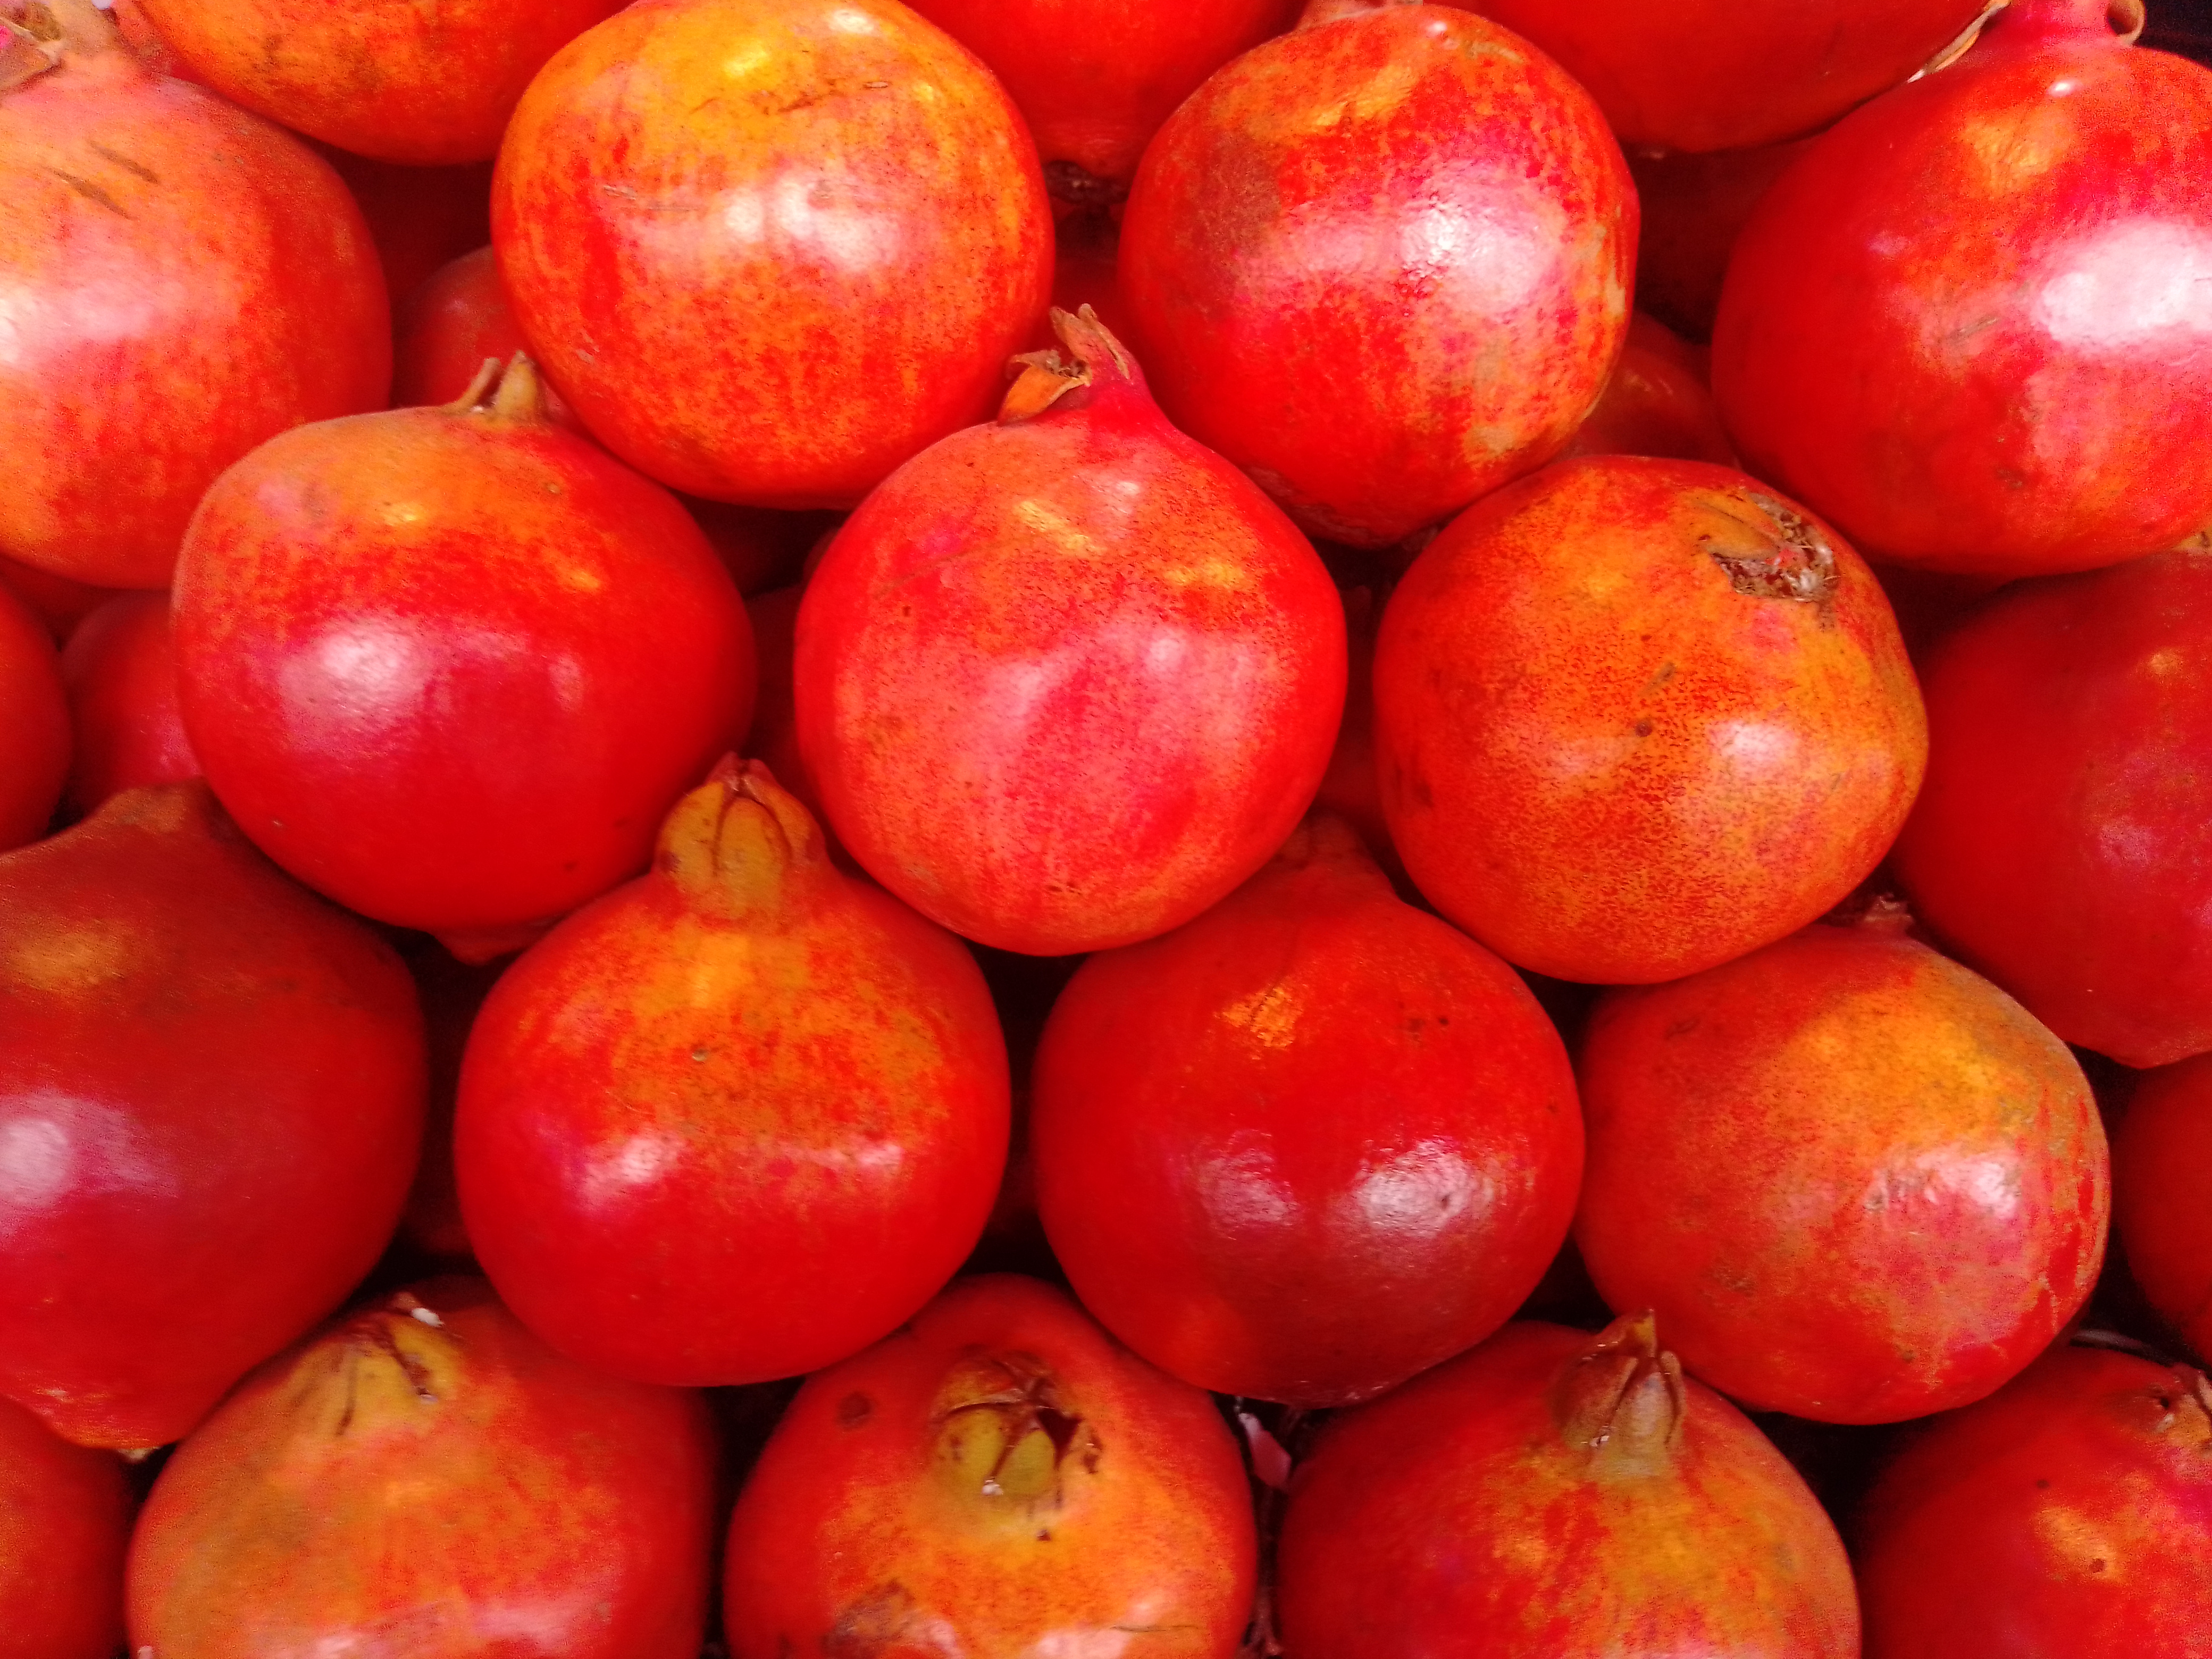
Fruit: pomegranate
Condition: fresh